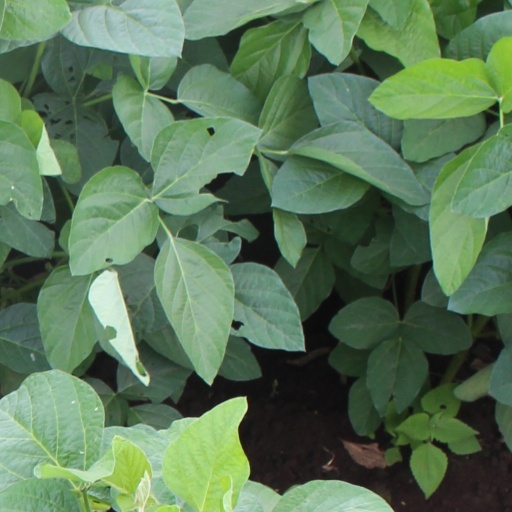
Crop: soybean